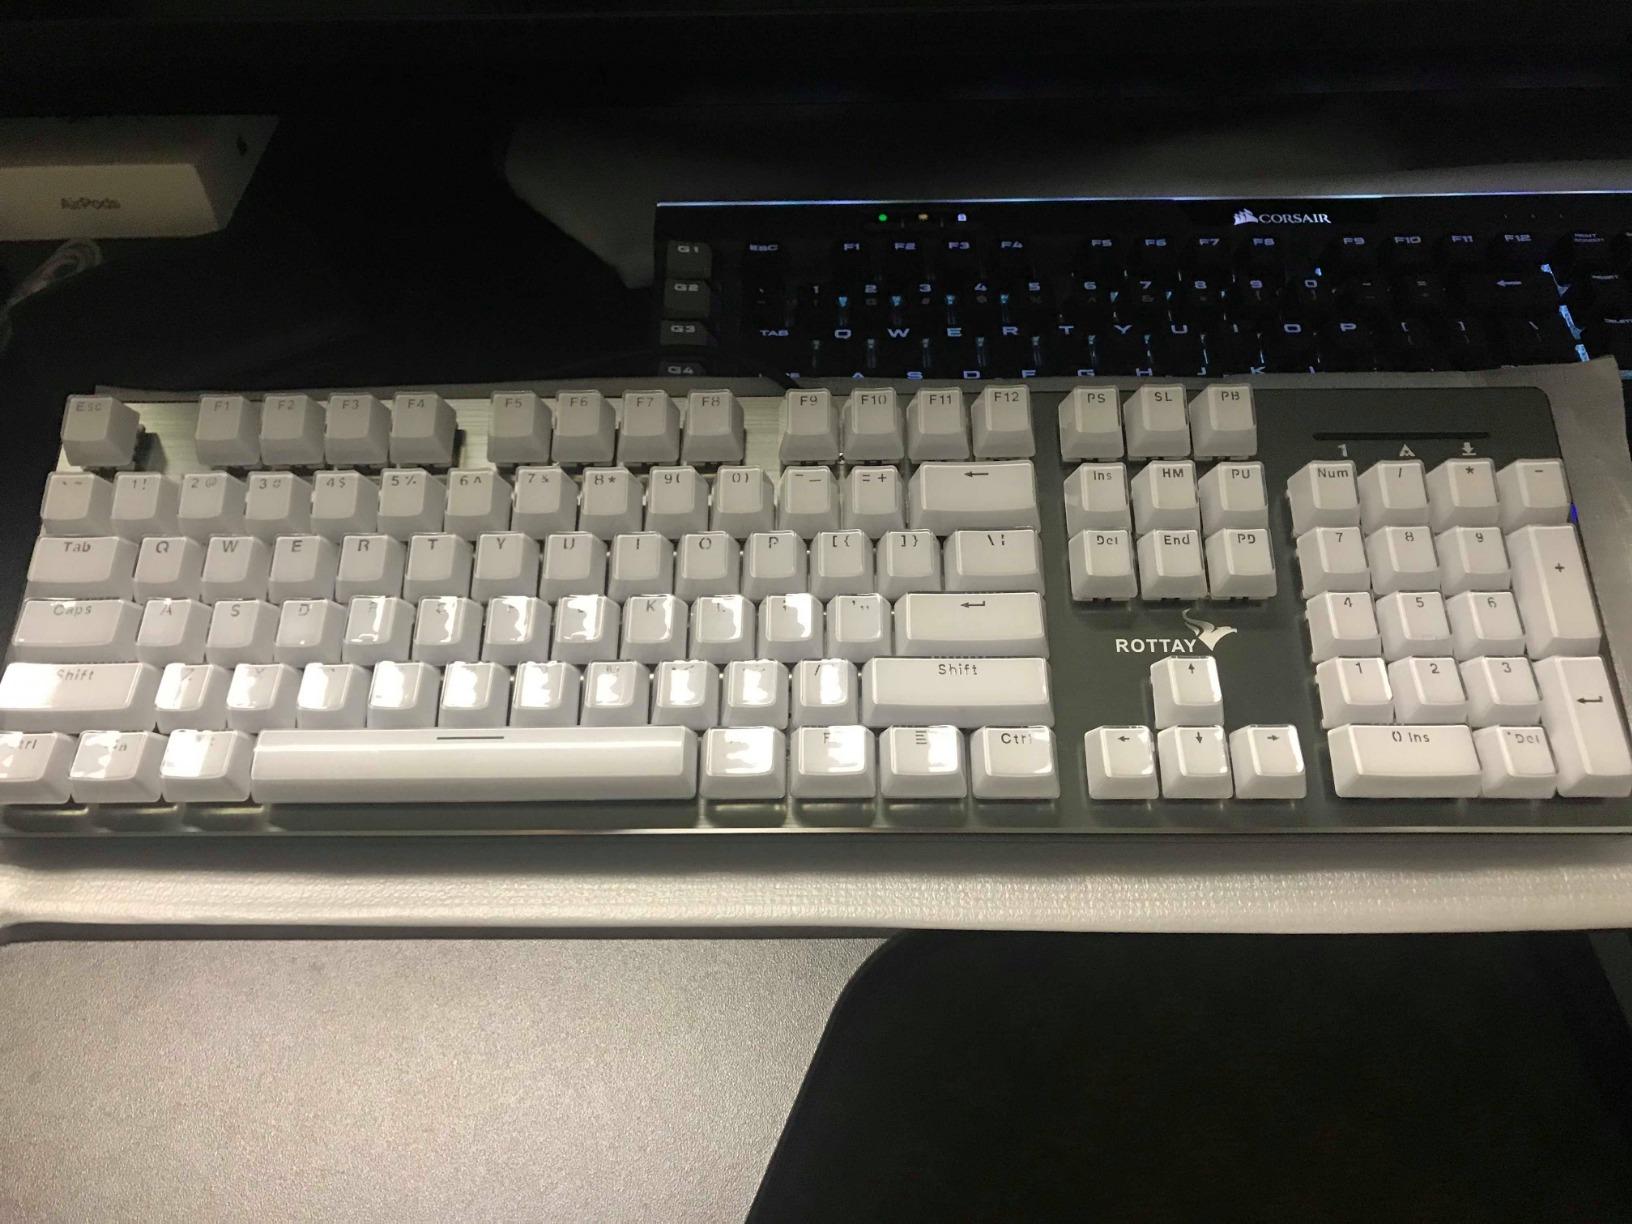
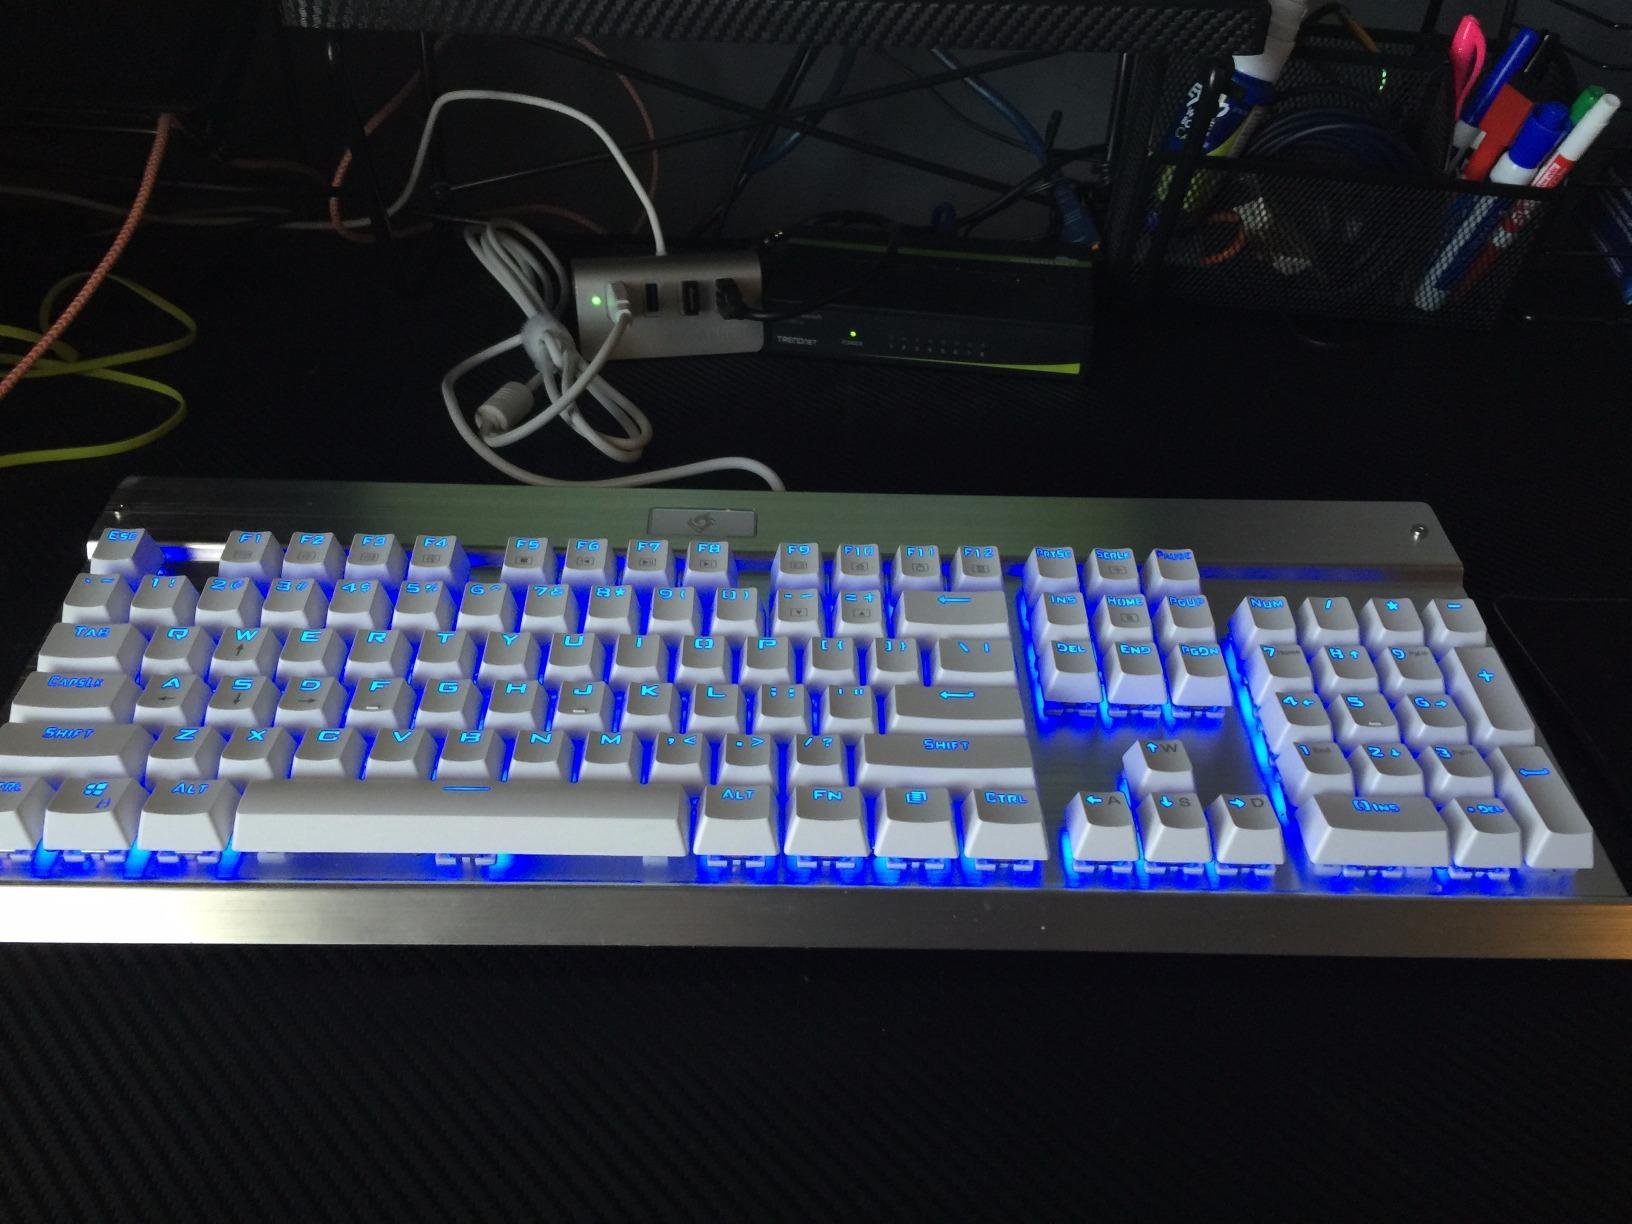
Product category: keyboard
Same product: no